Noël Gallon

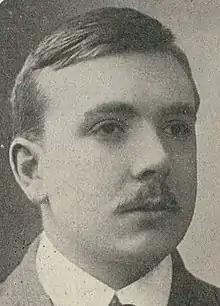
Gallon (1910)

Noël Jean-Charles André Gallon (11 September 1891 – 26 December 1966) was a French composer and music educator. His compositional output includes several choral works and vocal art songs, 10 preludes, a "Toccata" for piano, a "Sonata" for flute and bassoon, a "Fantasy" for piano and orchestra, an "Orchestral Suite", and the lyrical drama "Paysans et Soldats" (1911).